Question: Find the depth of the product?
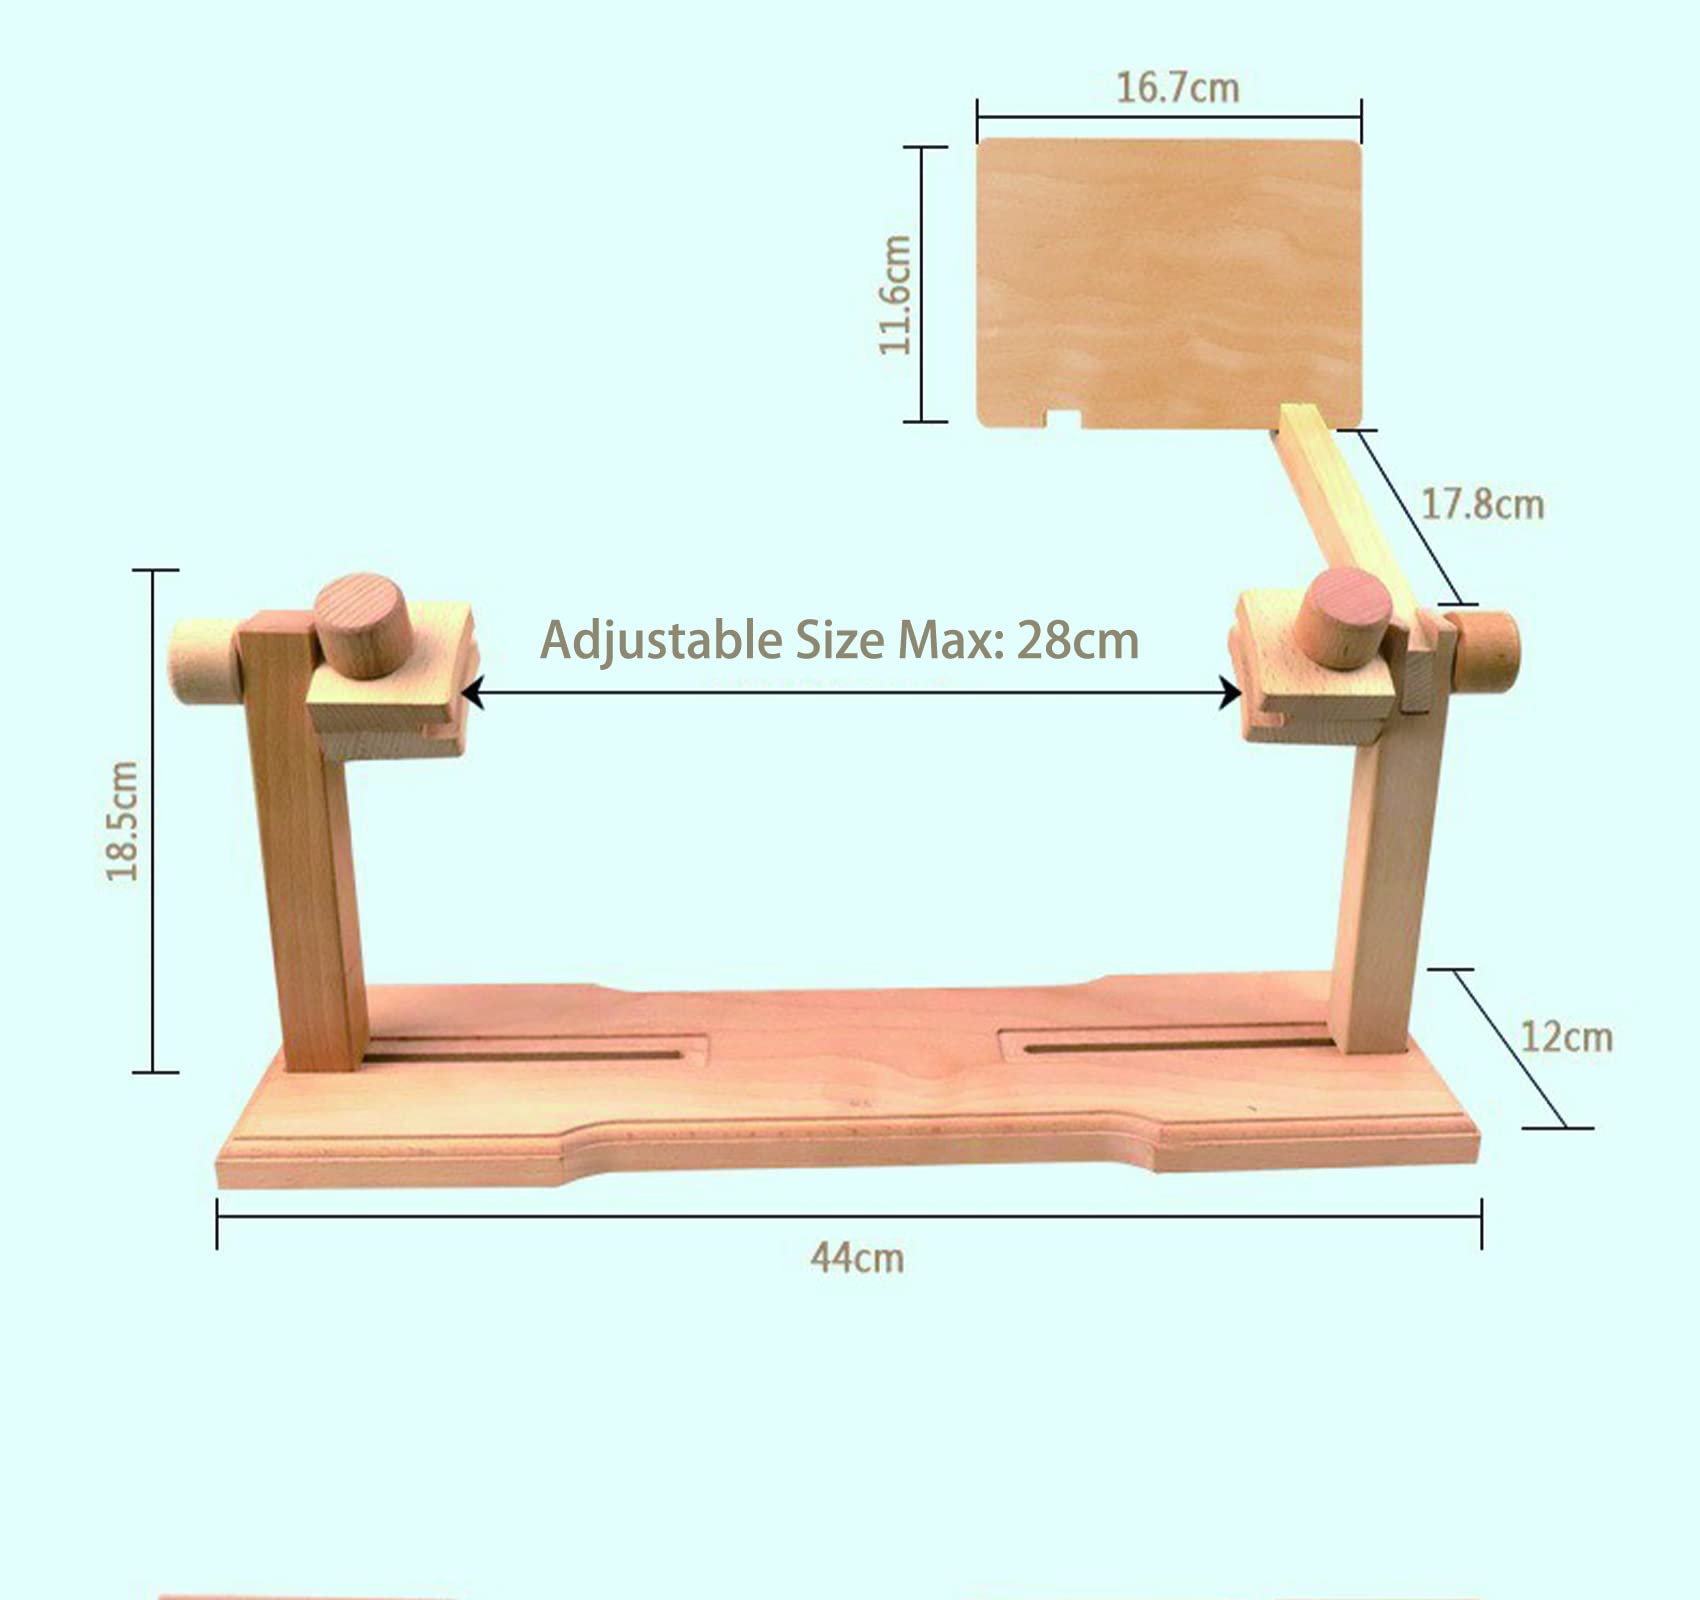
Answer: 44.0 centimetre